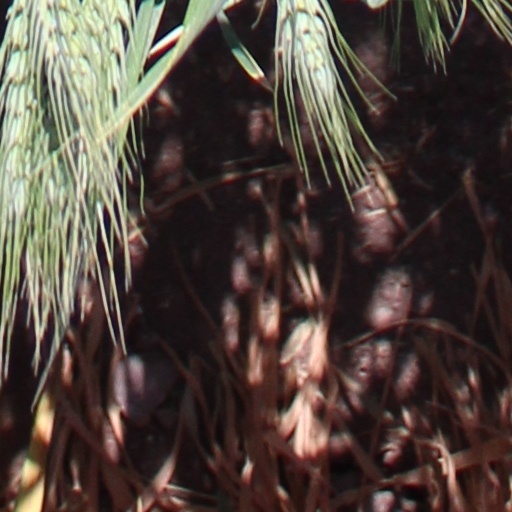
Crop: wheat